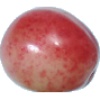
Label: cherry_rainier